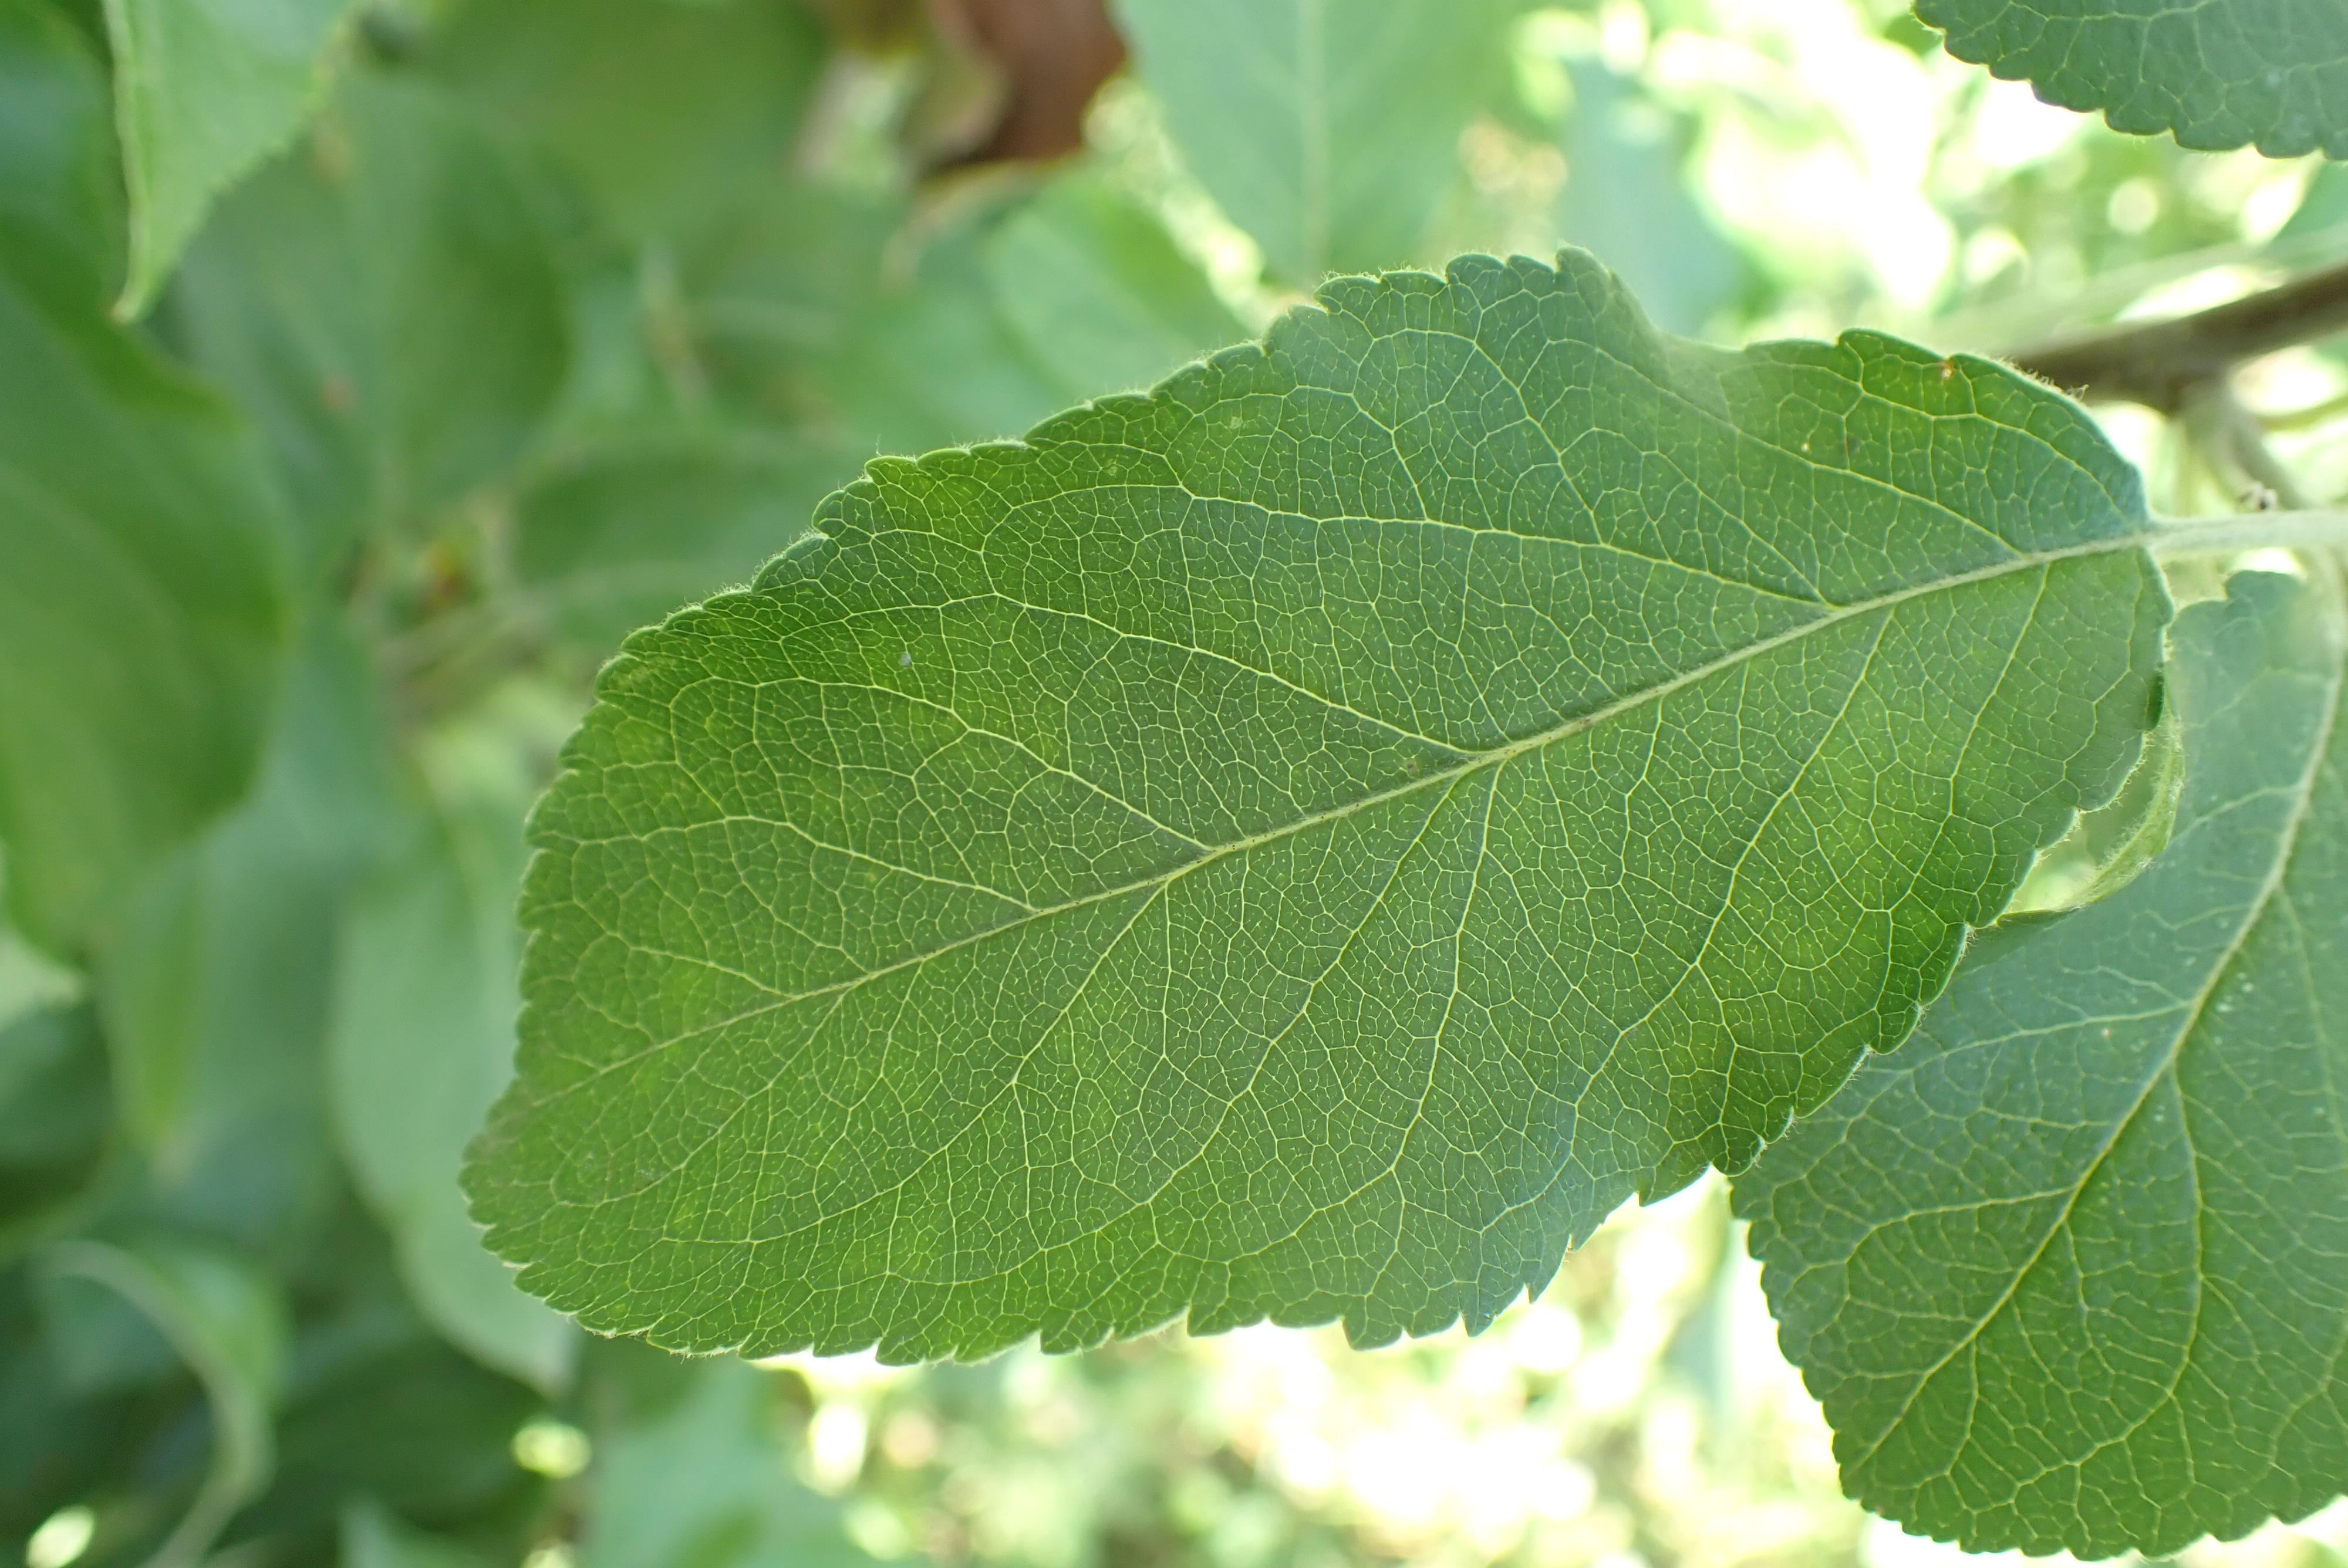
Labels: healthy